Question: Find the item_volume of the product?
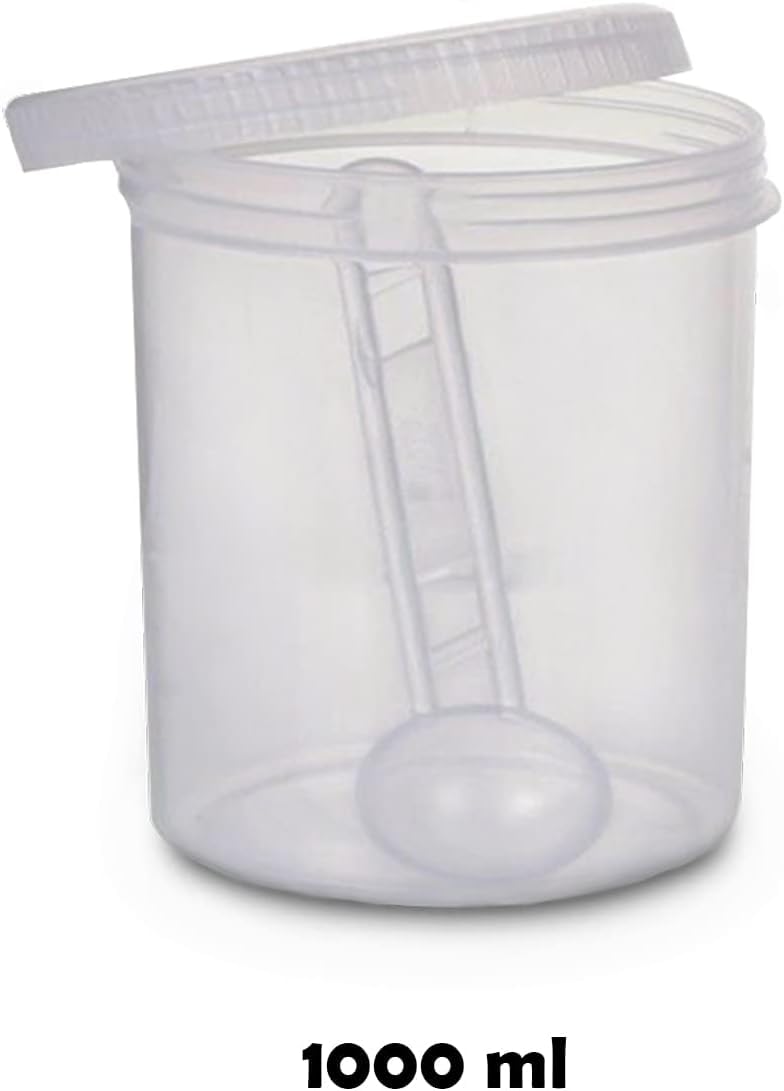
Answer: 1000.0 millilitre